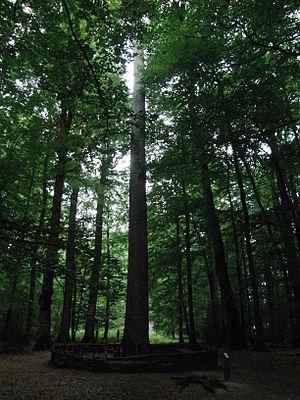
Chêne Rouleau de la Roussière, forêt de Bercé, Sarthe, France
La géographie du Comté du Maine est diverse et variée. Elle ne possède pas d'unité propre, mais est bien plus une sorte de carrefour des paysages. L'Ouest ressemble à la Bretagne, l'Est est rempli de collines comme le paysage de l'ancienne province du Perche, le bocage normand est présent au Nord et le coteaux de vignobles font penser à l'atmosphère des bords de Loire au Sud. Au centre, la physionomie de la ville du Mans est cependant particulière. La ville est vallonnée par plusieurs collines et buttes alors qu'elle est traversée par deux rivières de moyenne importance: La Sarthe et l'Huisne. Par ailleurs, de nombreuses friches sont visibles à la périphérie de la ville alors que les forêts cerclent également l'agglomération.